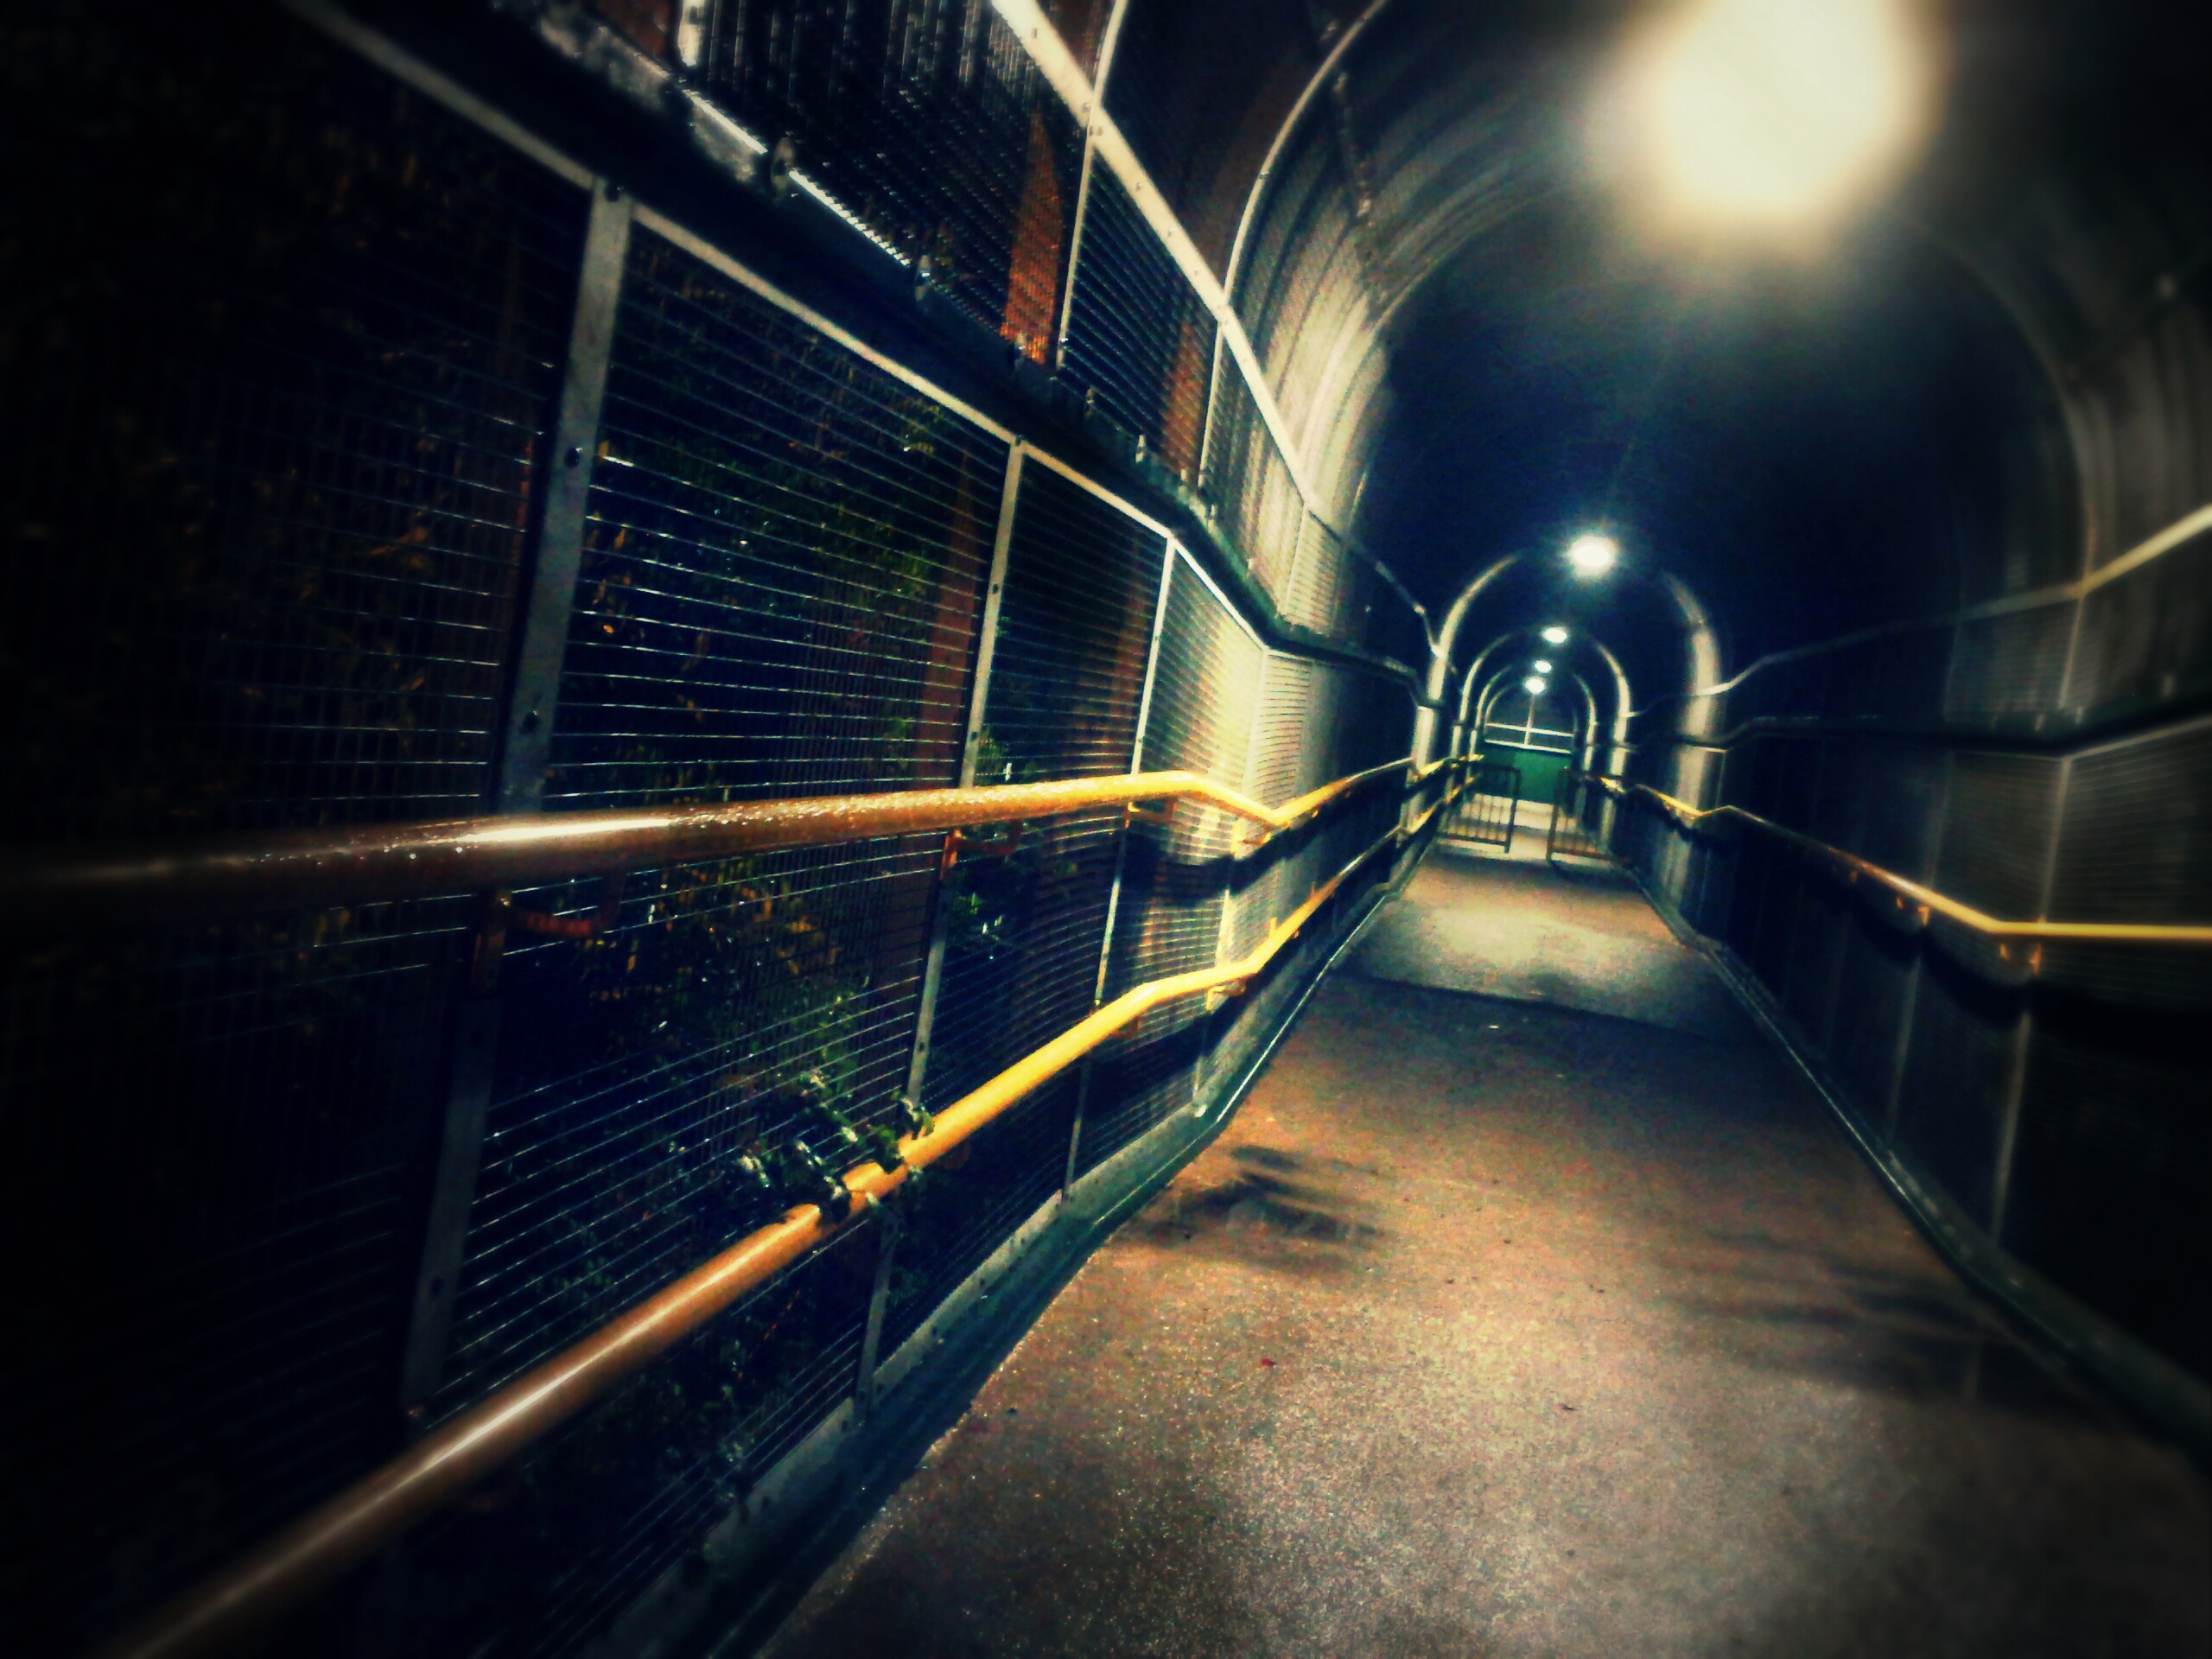
light, fence, bridge, night, tunnel, railing, darkness, infrastructure, passage, snapshot, screenshot